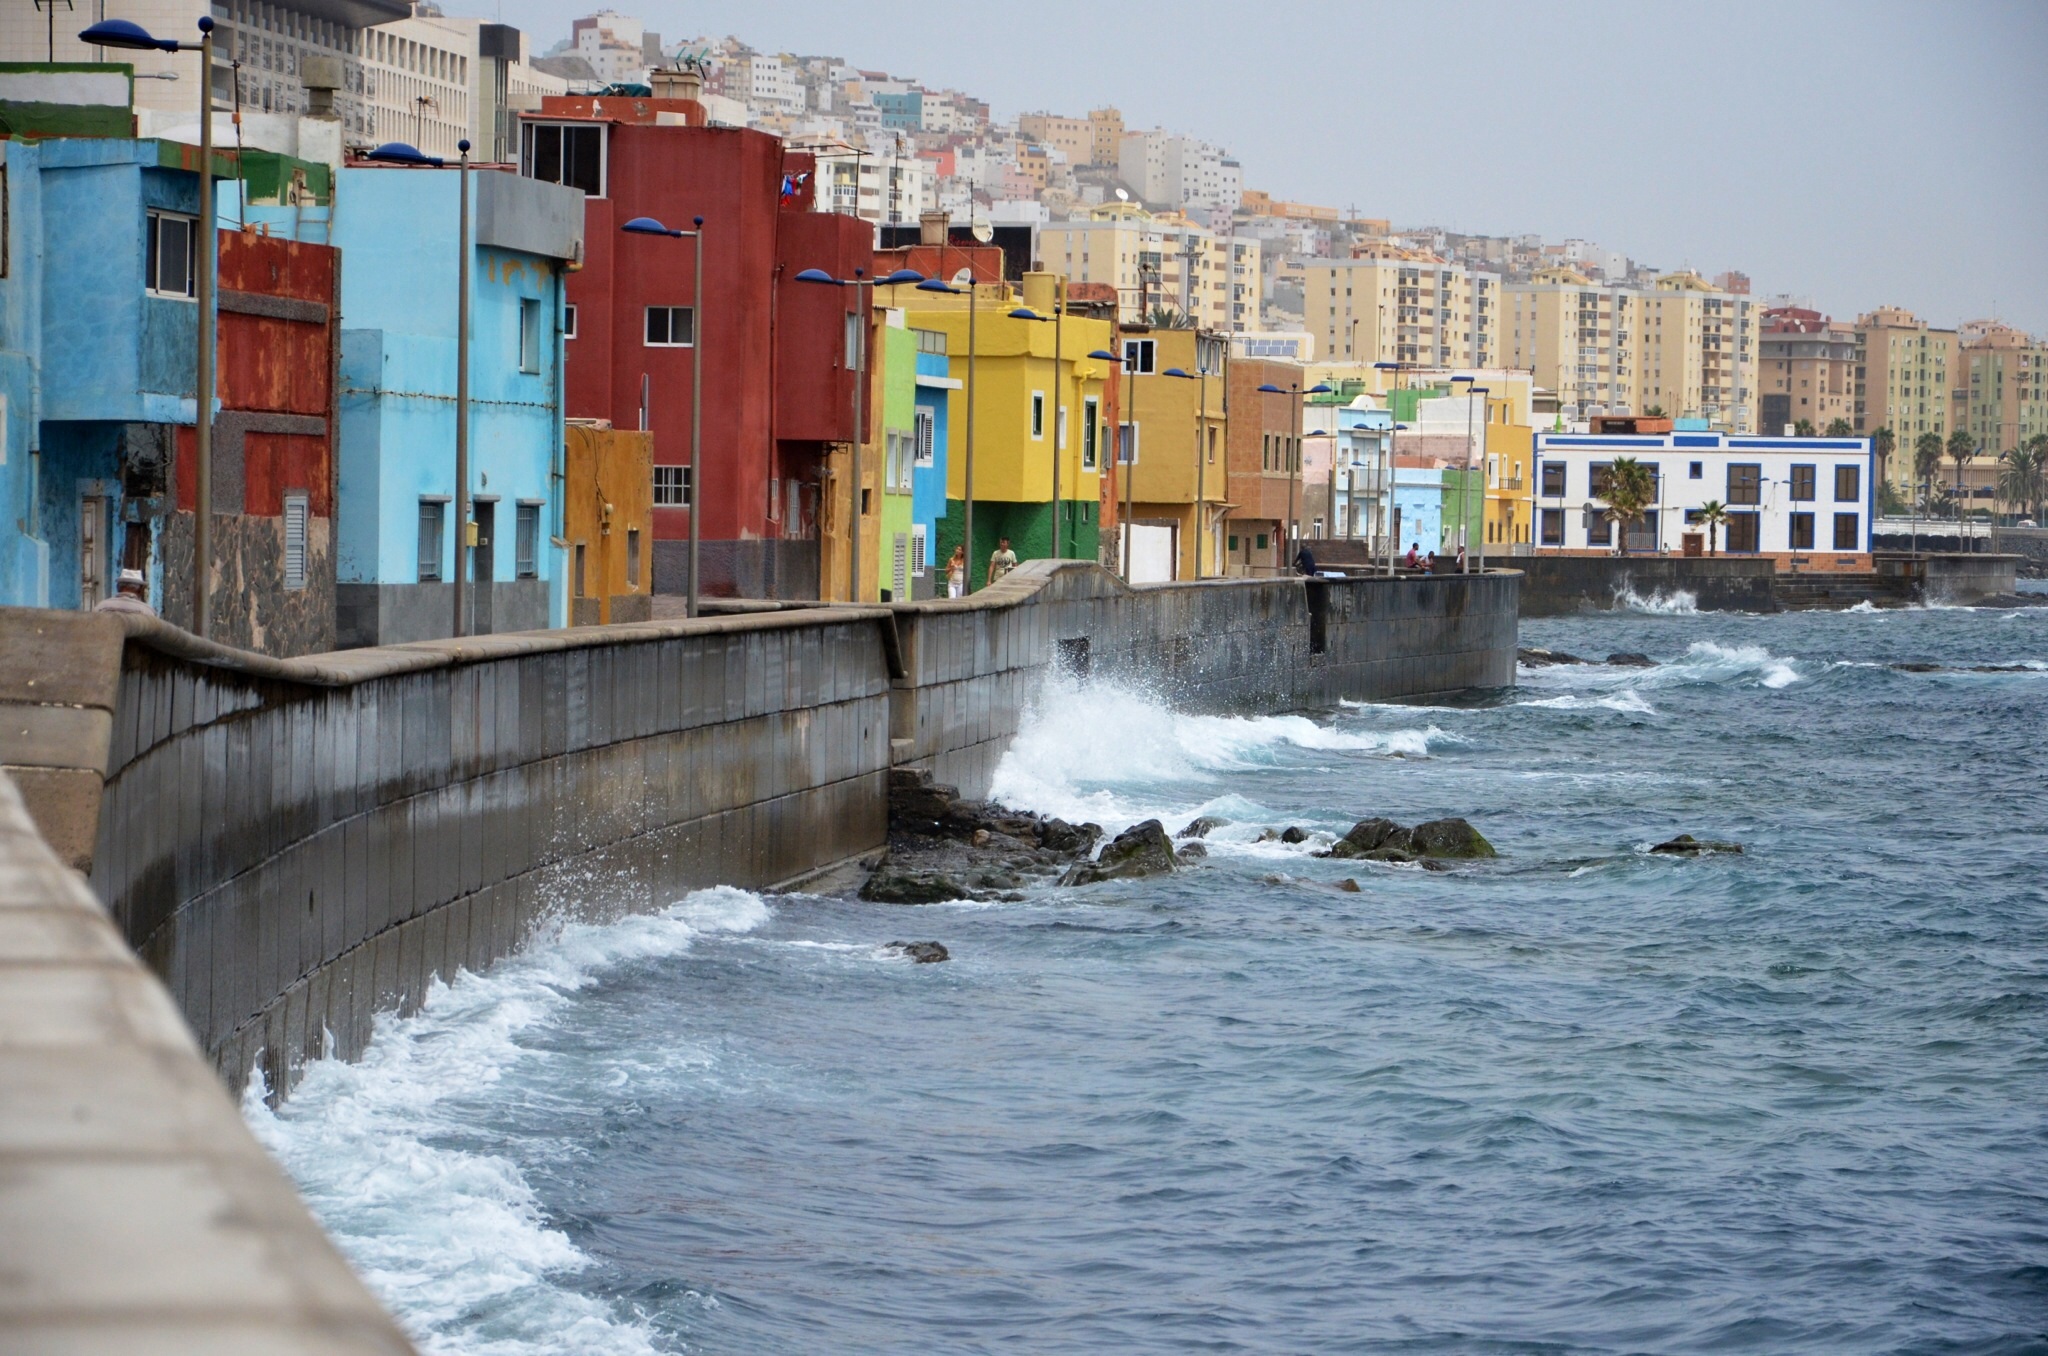
beach, sea, coast, water, ocean, river, canal, vehicle, seashore, waterway, channel, breakwater, canary islands, the coast